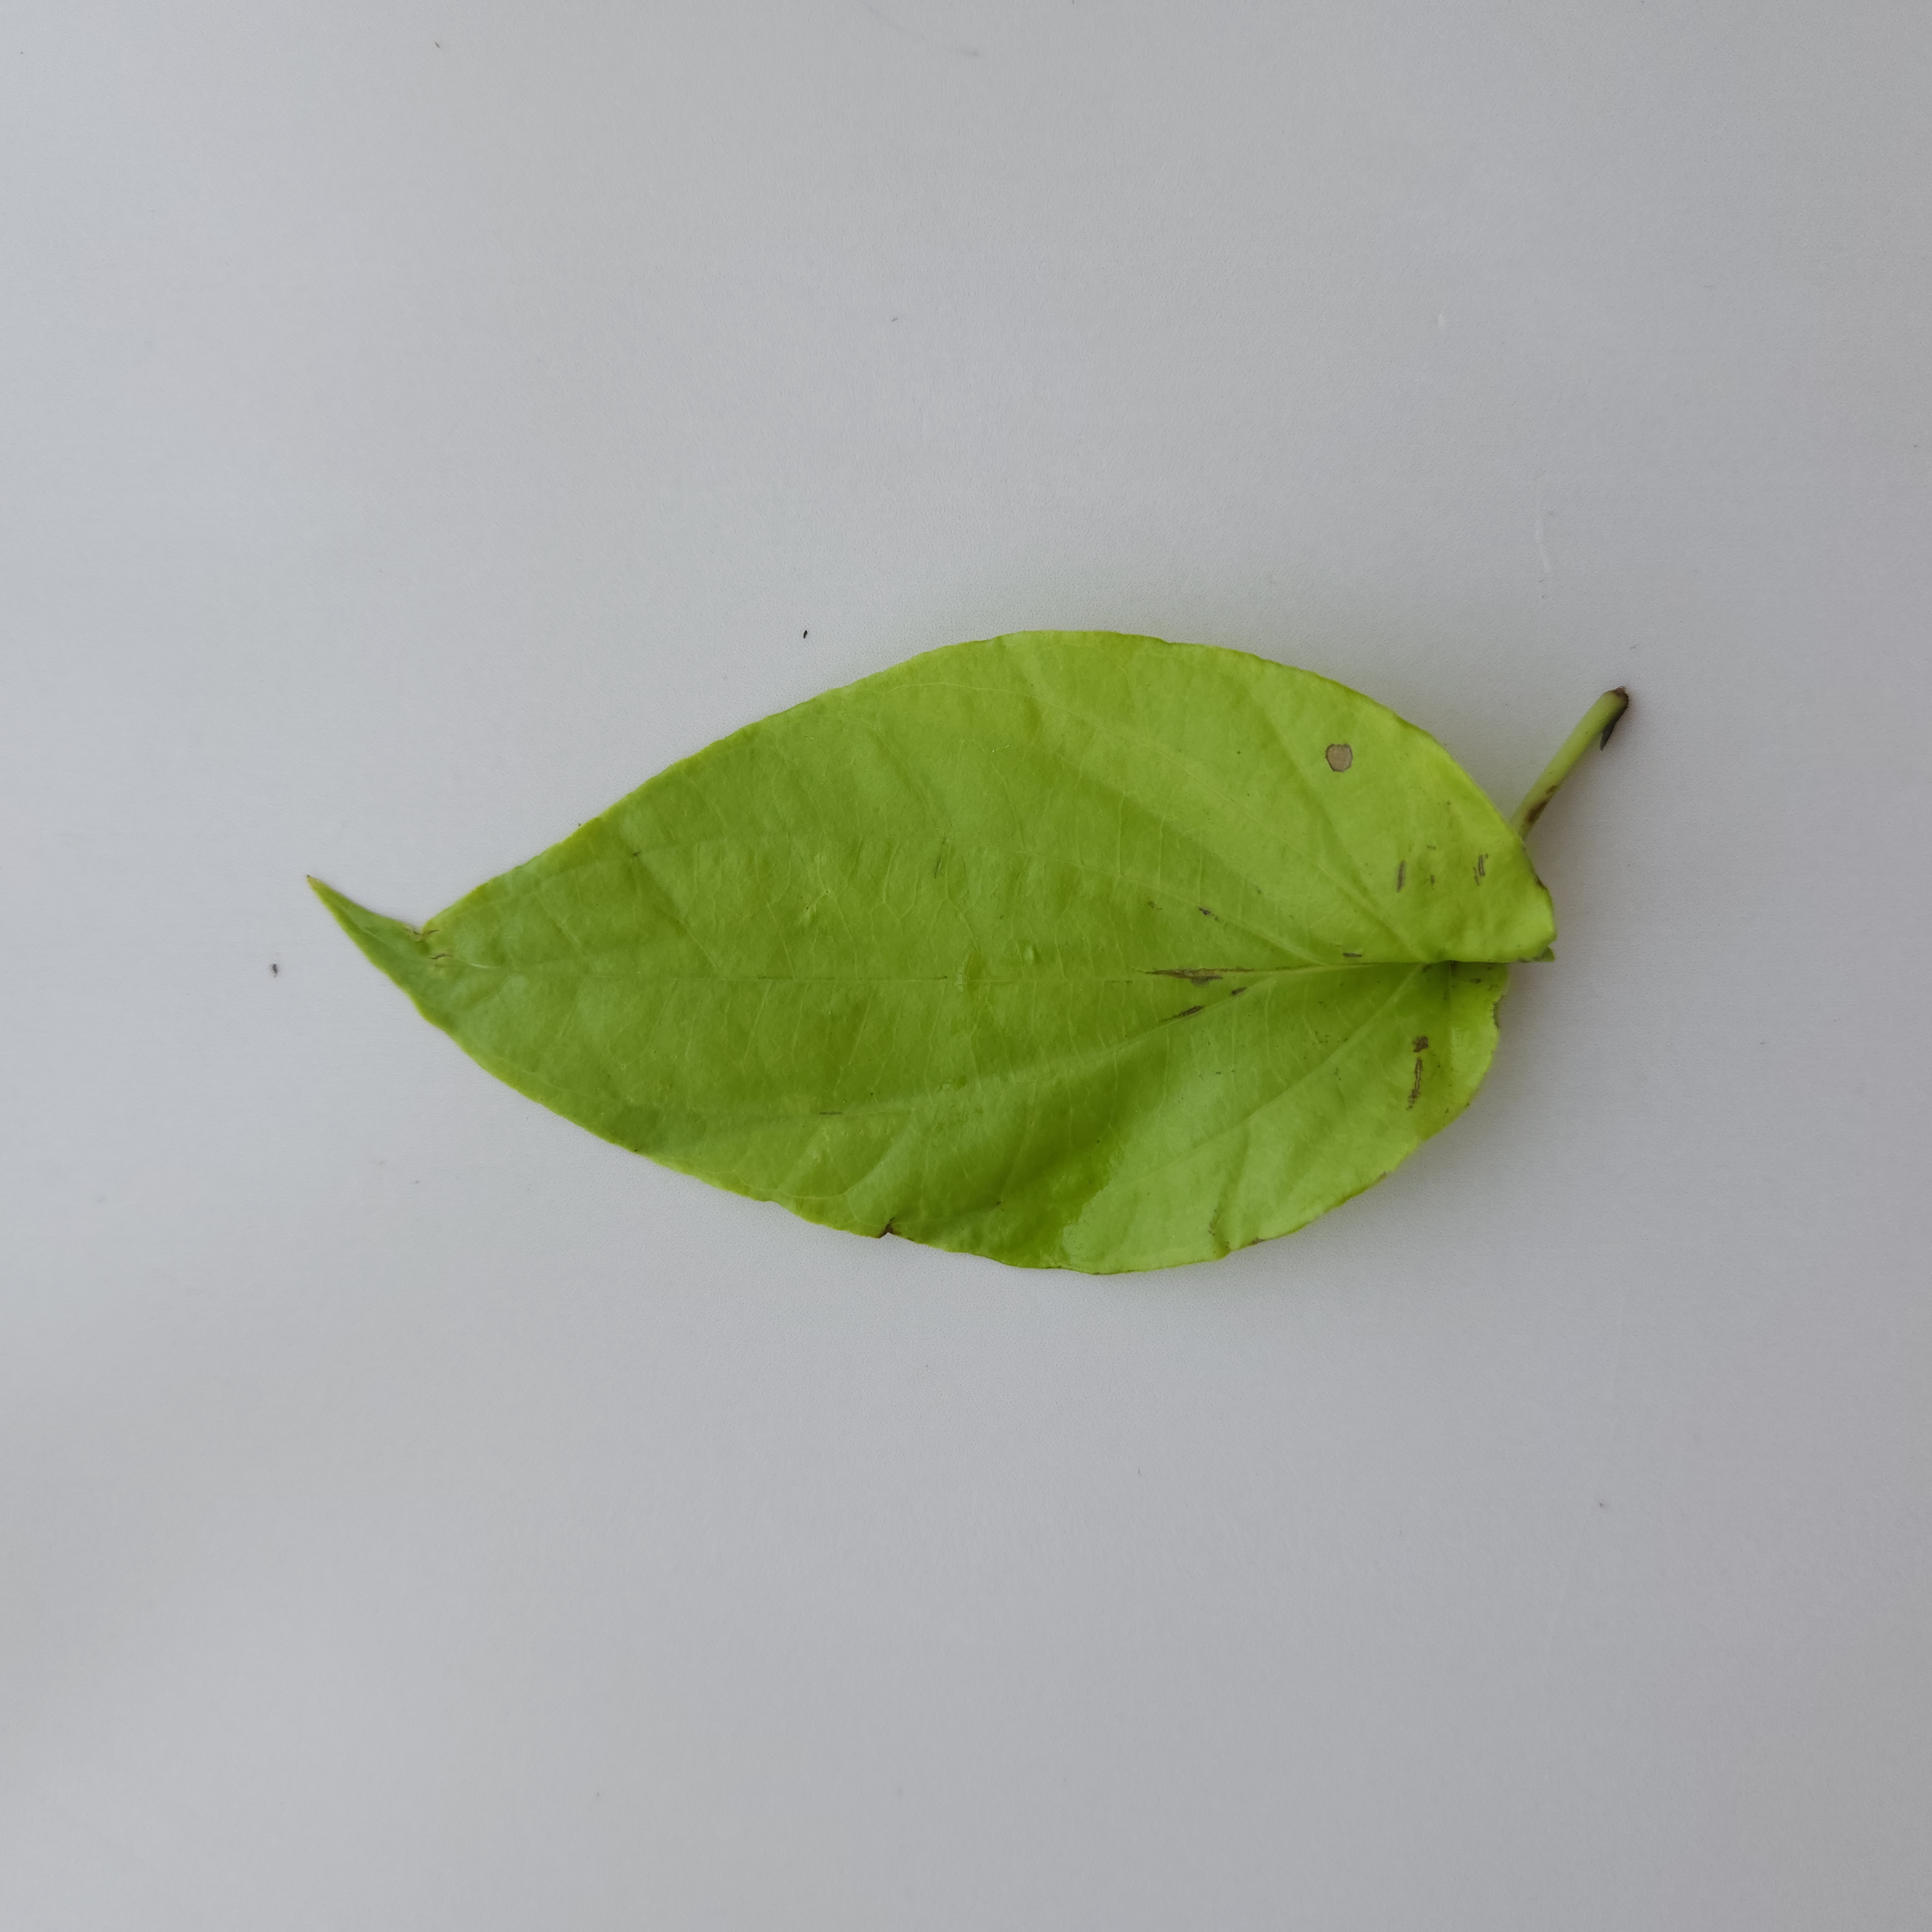
Label: Healthy